Claude Bouhier de Lantenay

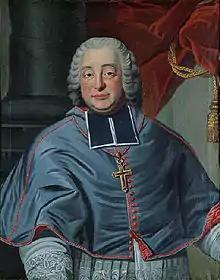
18th century French school - Portrait of Claude Bouhier - Dijon, musée des Beaux-arts

Claude Bouhier de Lantenay (19 October 1681 – 19 June 1755) was a French clergyman and the second bishop of Dijon after his uncle Jean Bouhier.